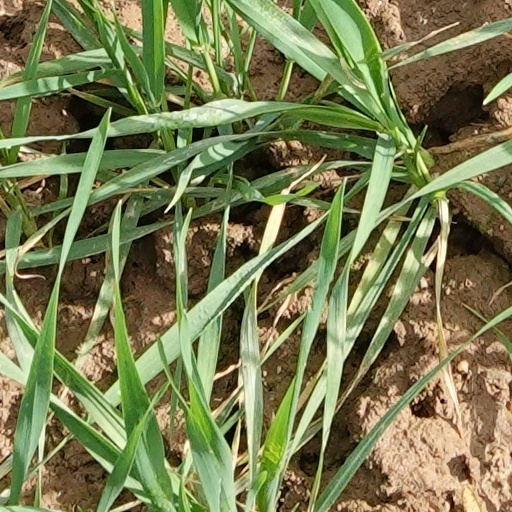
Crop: wheat